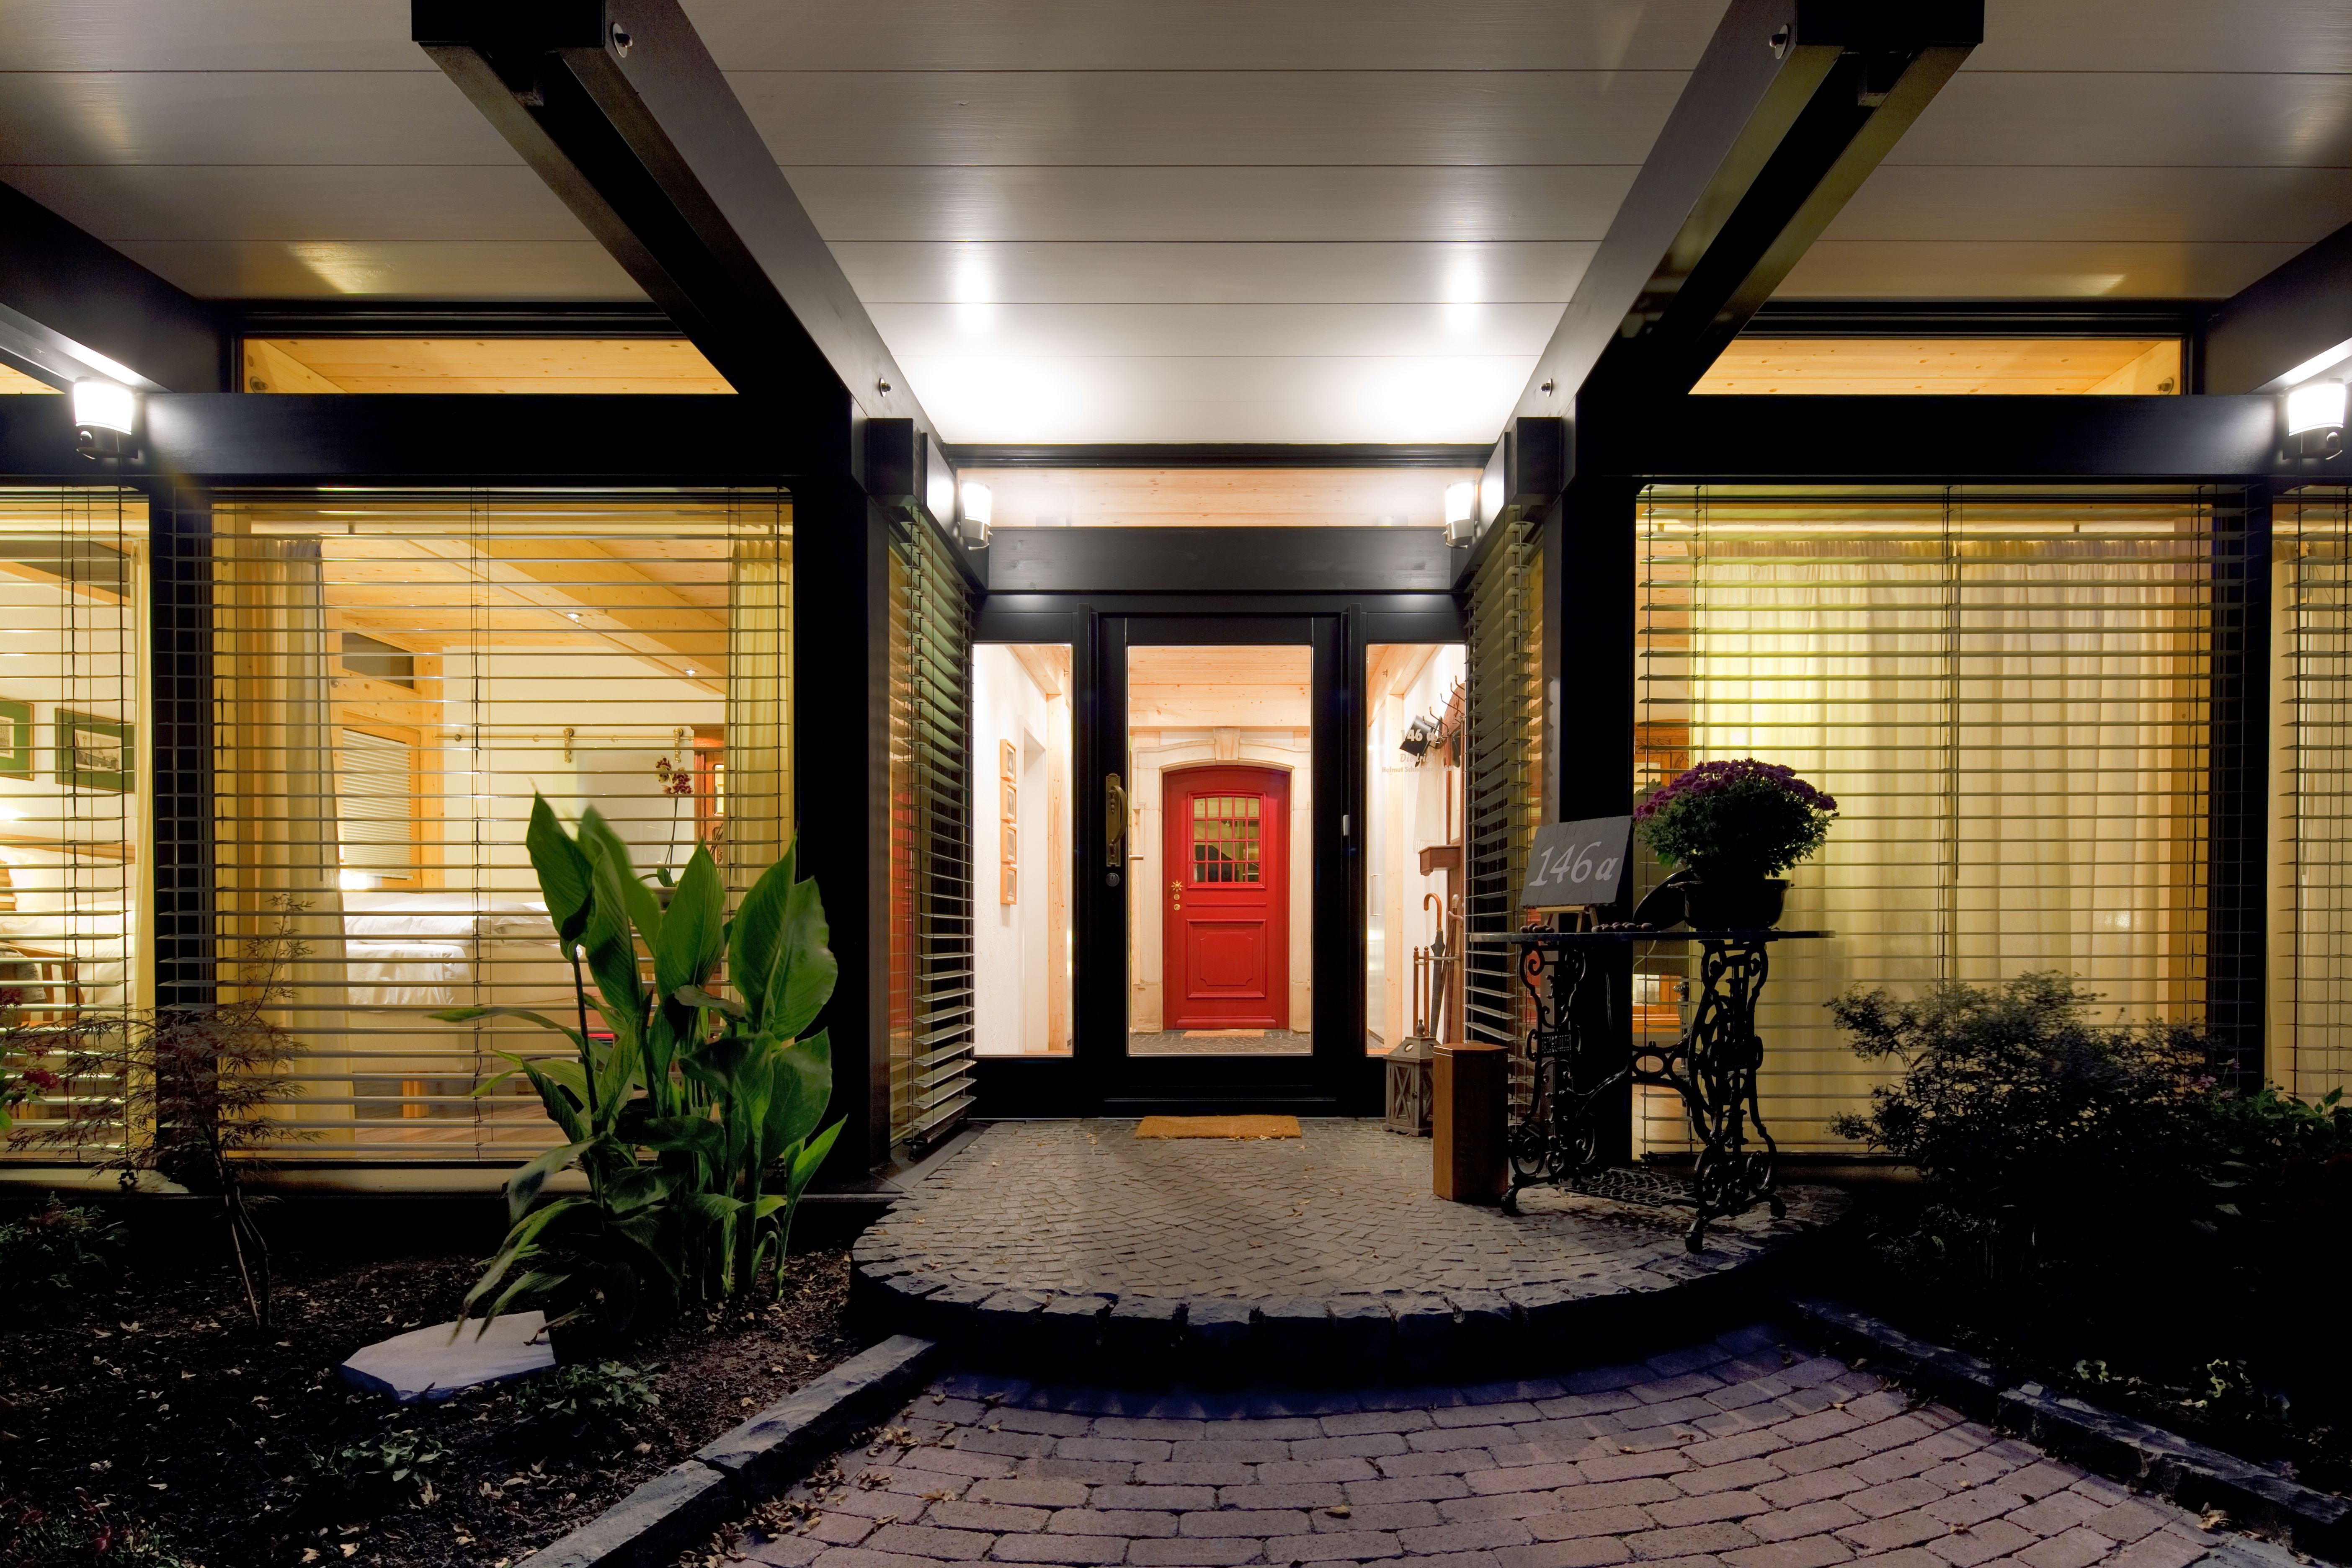
home, hall, facade, lighting, interior design, reception, foyer, estate, lobby, input, house entrance, entrance door, window covering